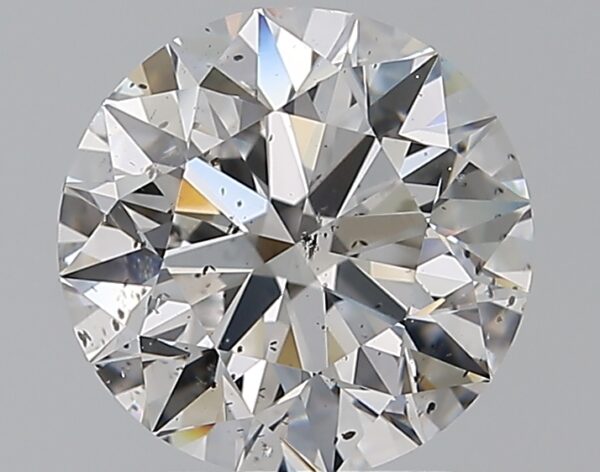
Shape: round
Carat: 2
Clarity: SI2
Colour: D
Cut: EX
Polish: EX
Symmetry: EX
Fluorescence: M
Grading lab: GIA
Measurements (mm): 7.95 x 8.01 x 5.04